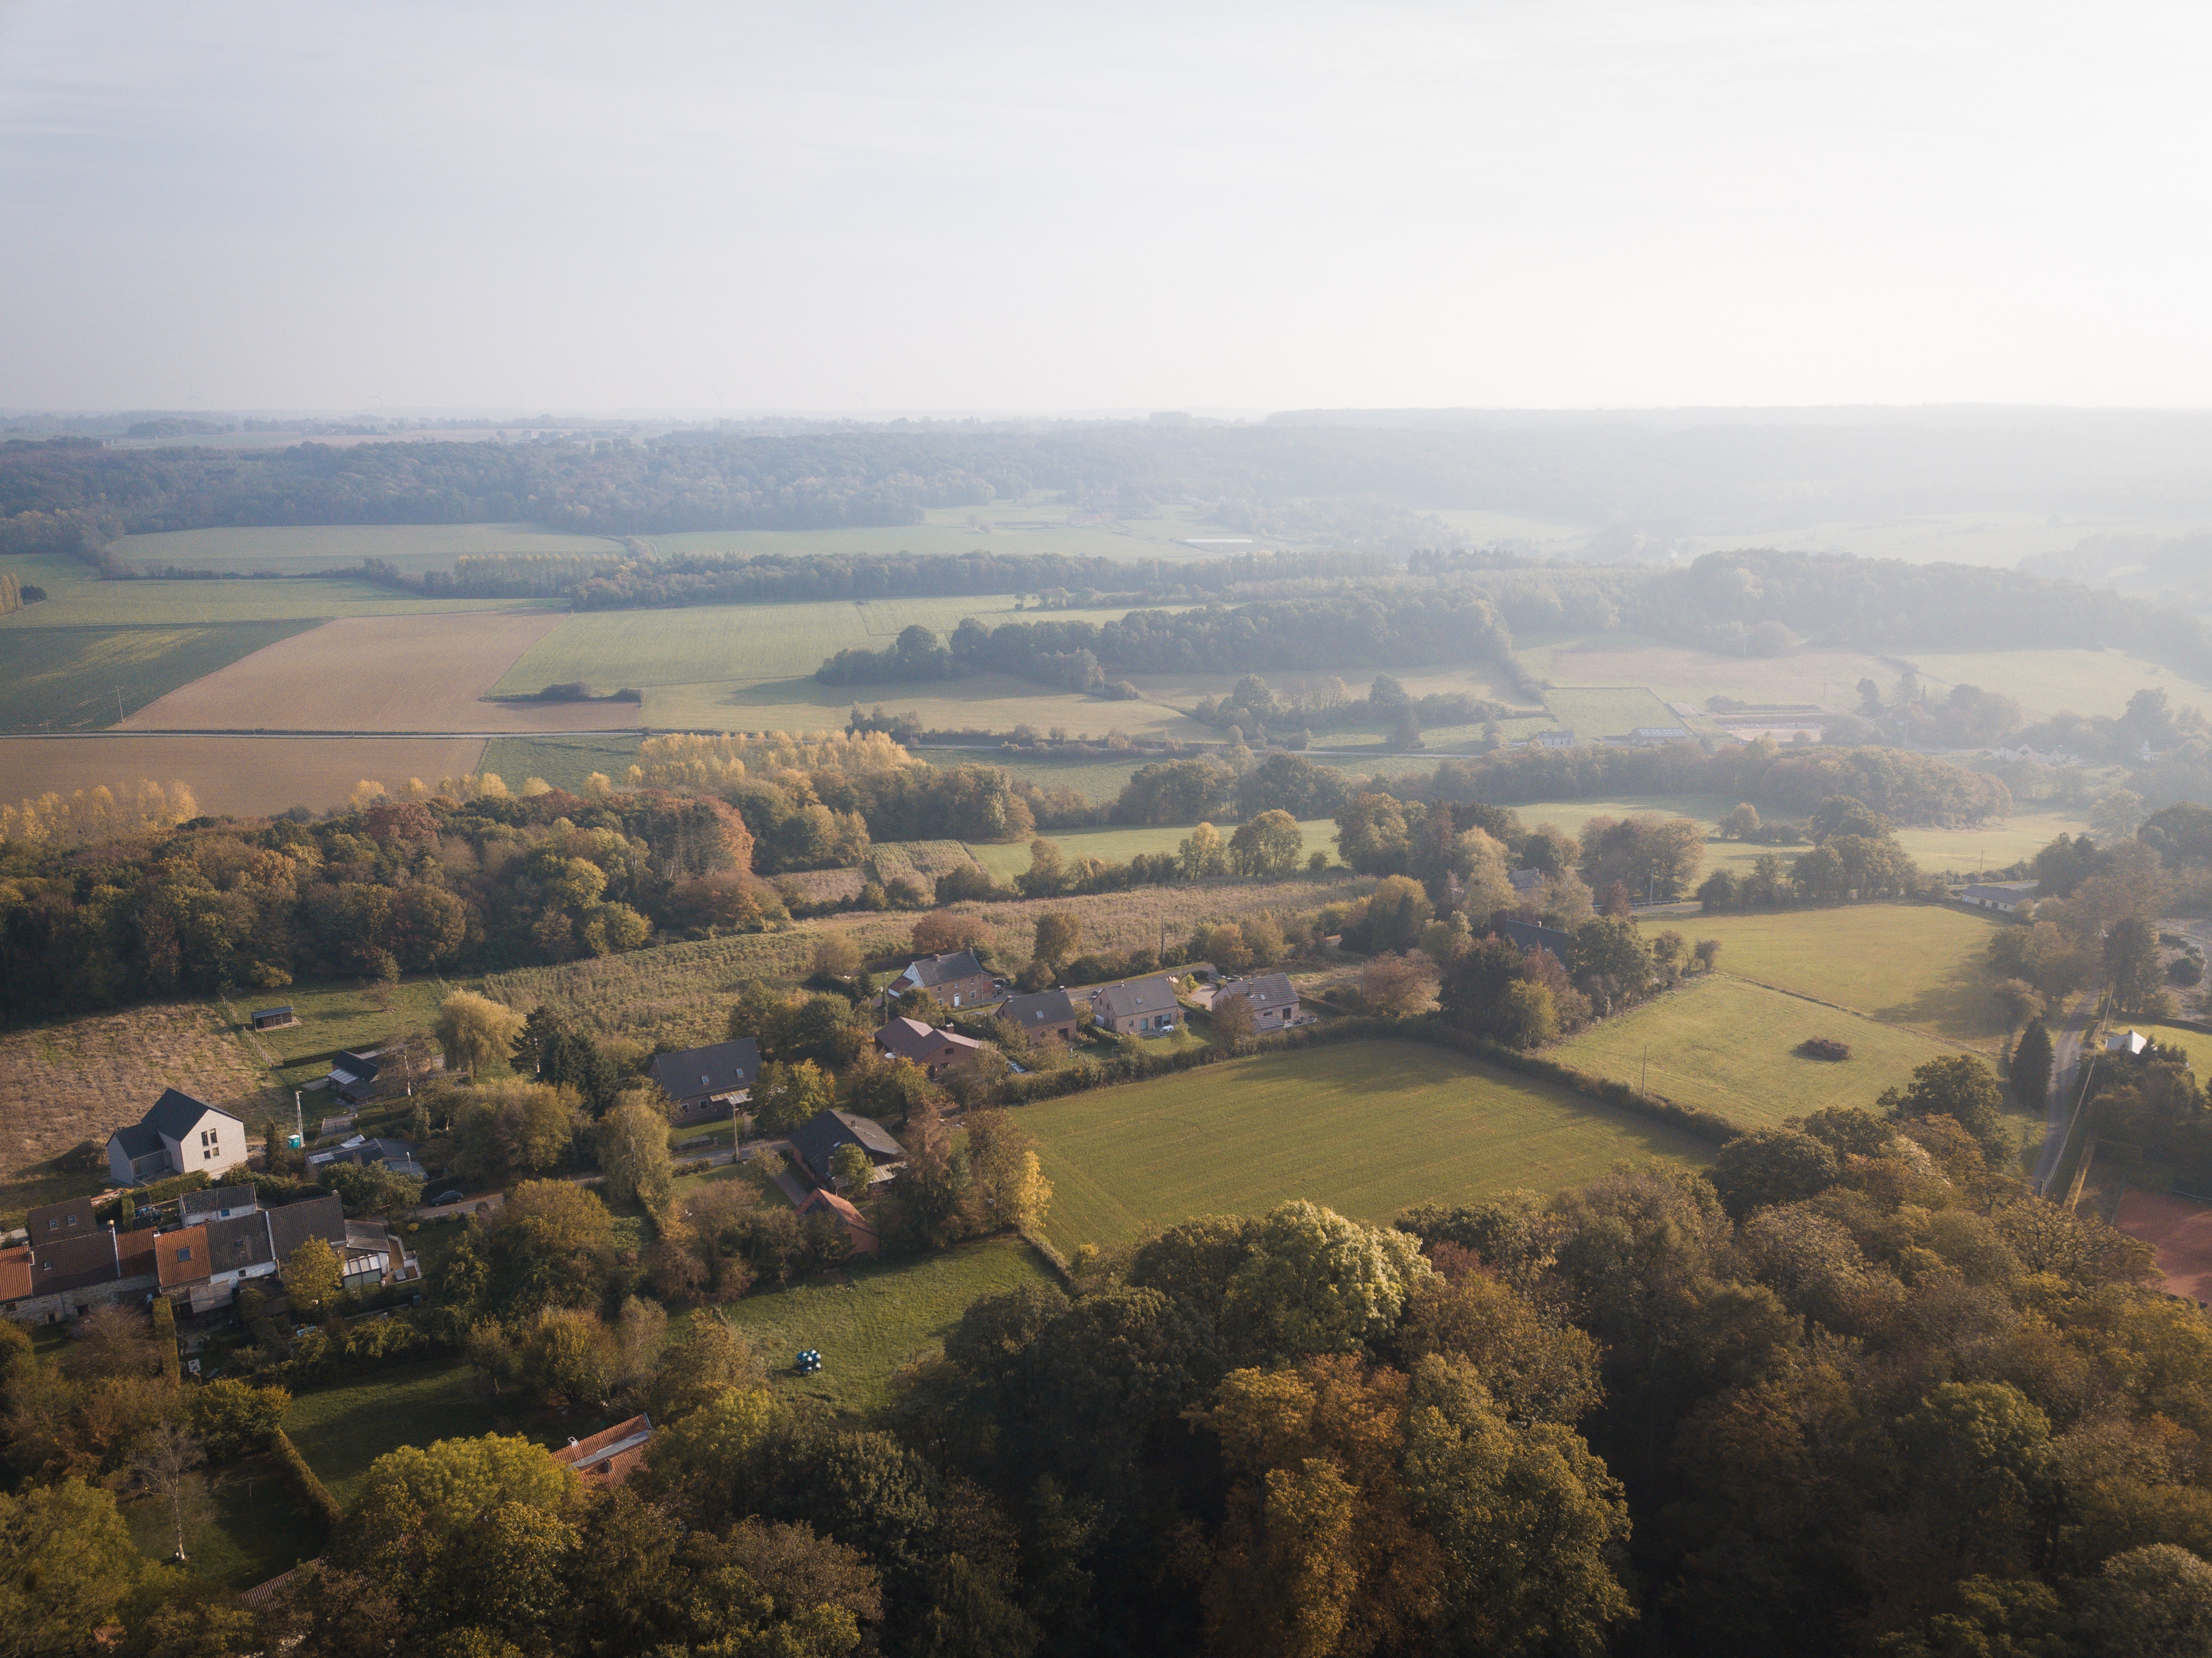
aerial photography, sky, atmospheric phenomenon, hill, highland, bird's eye view, rural area, cloud, photography, plain, landscape, fell, tree, hill station, mountain, land lot, village, terrain, suburb, horizon, city, residential area, grassland